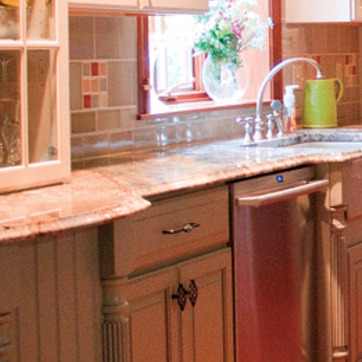
Material: polishedstone